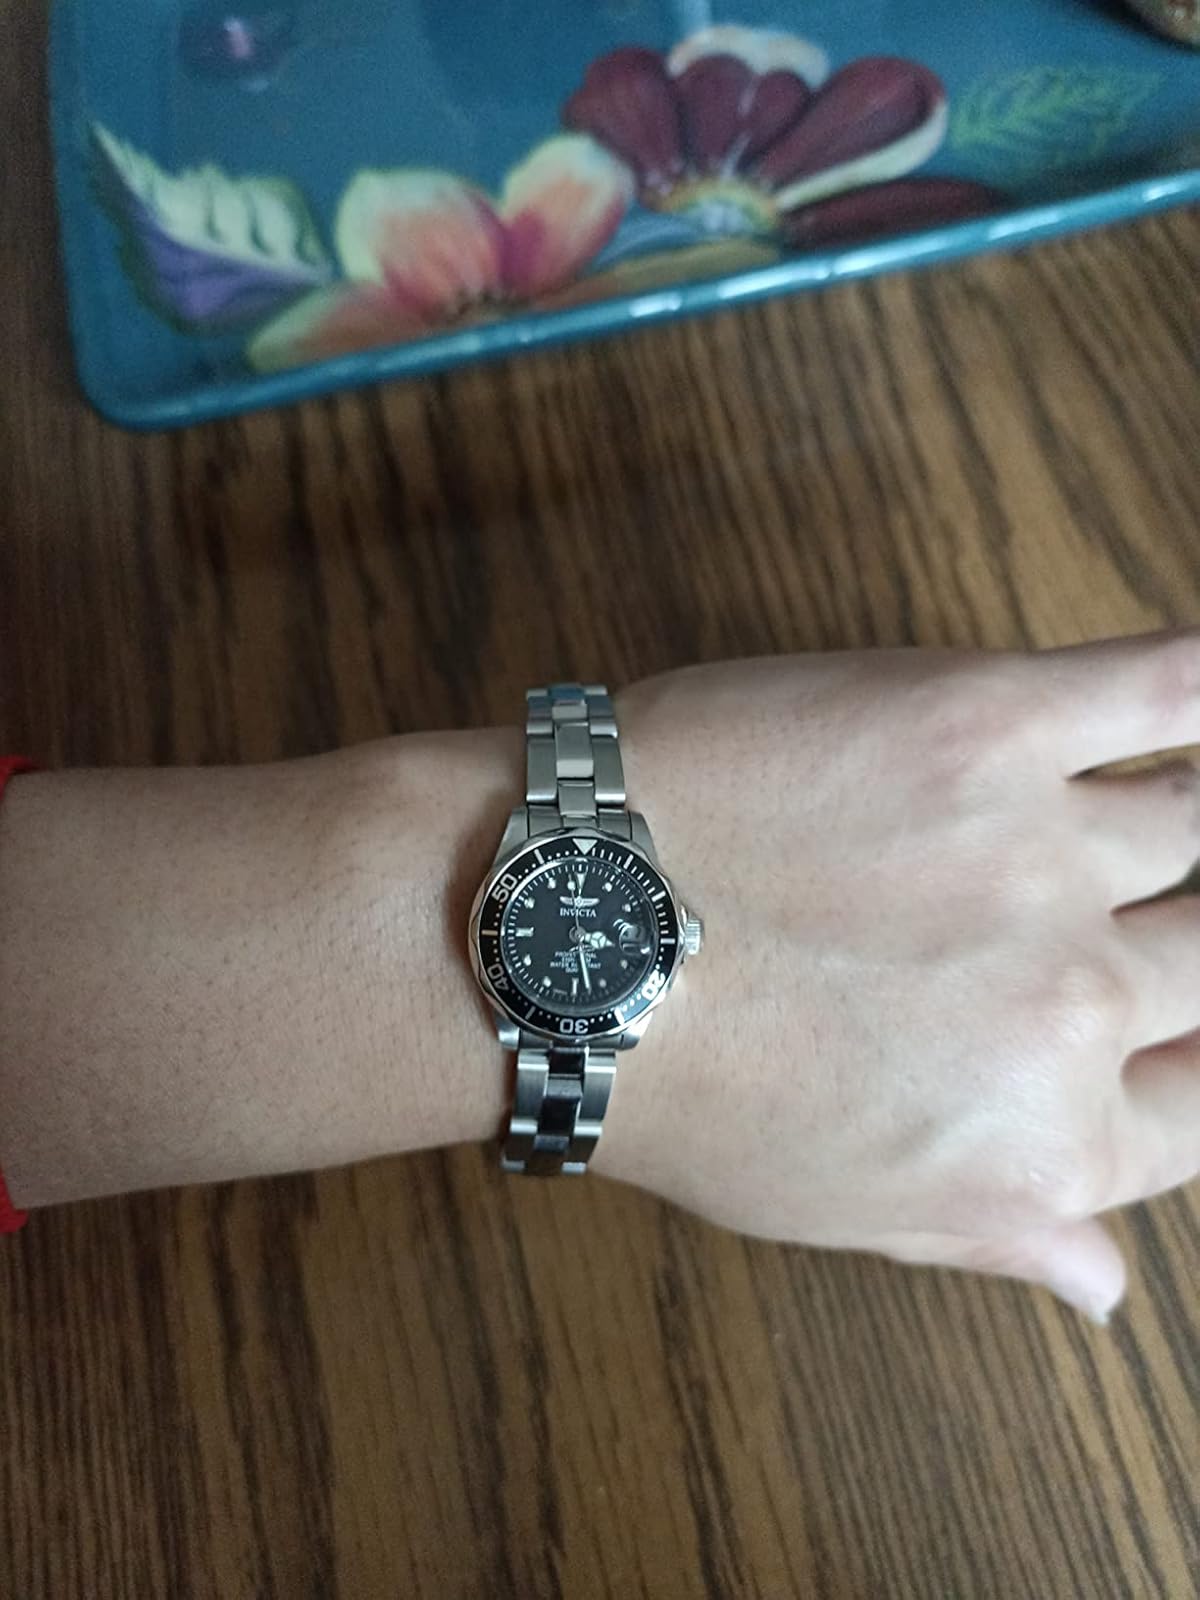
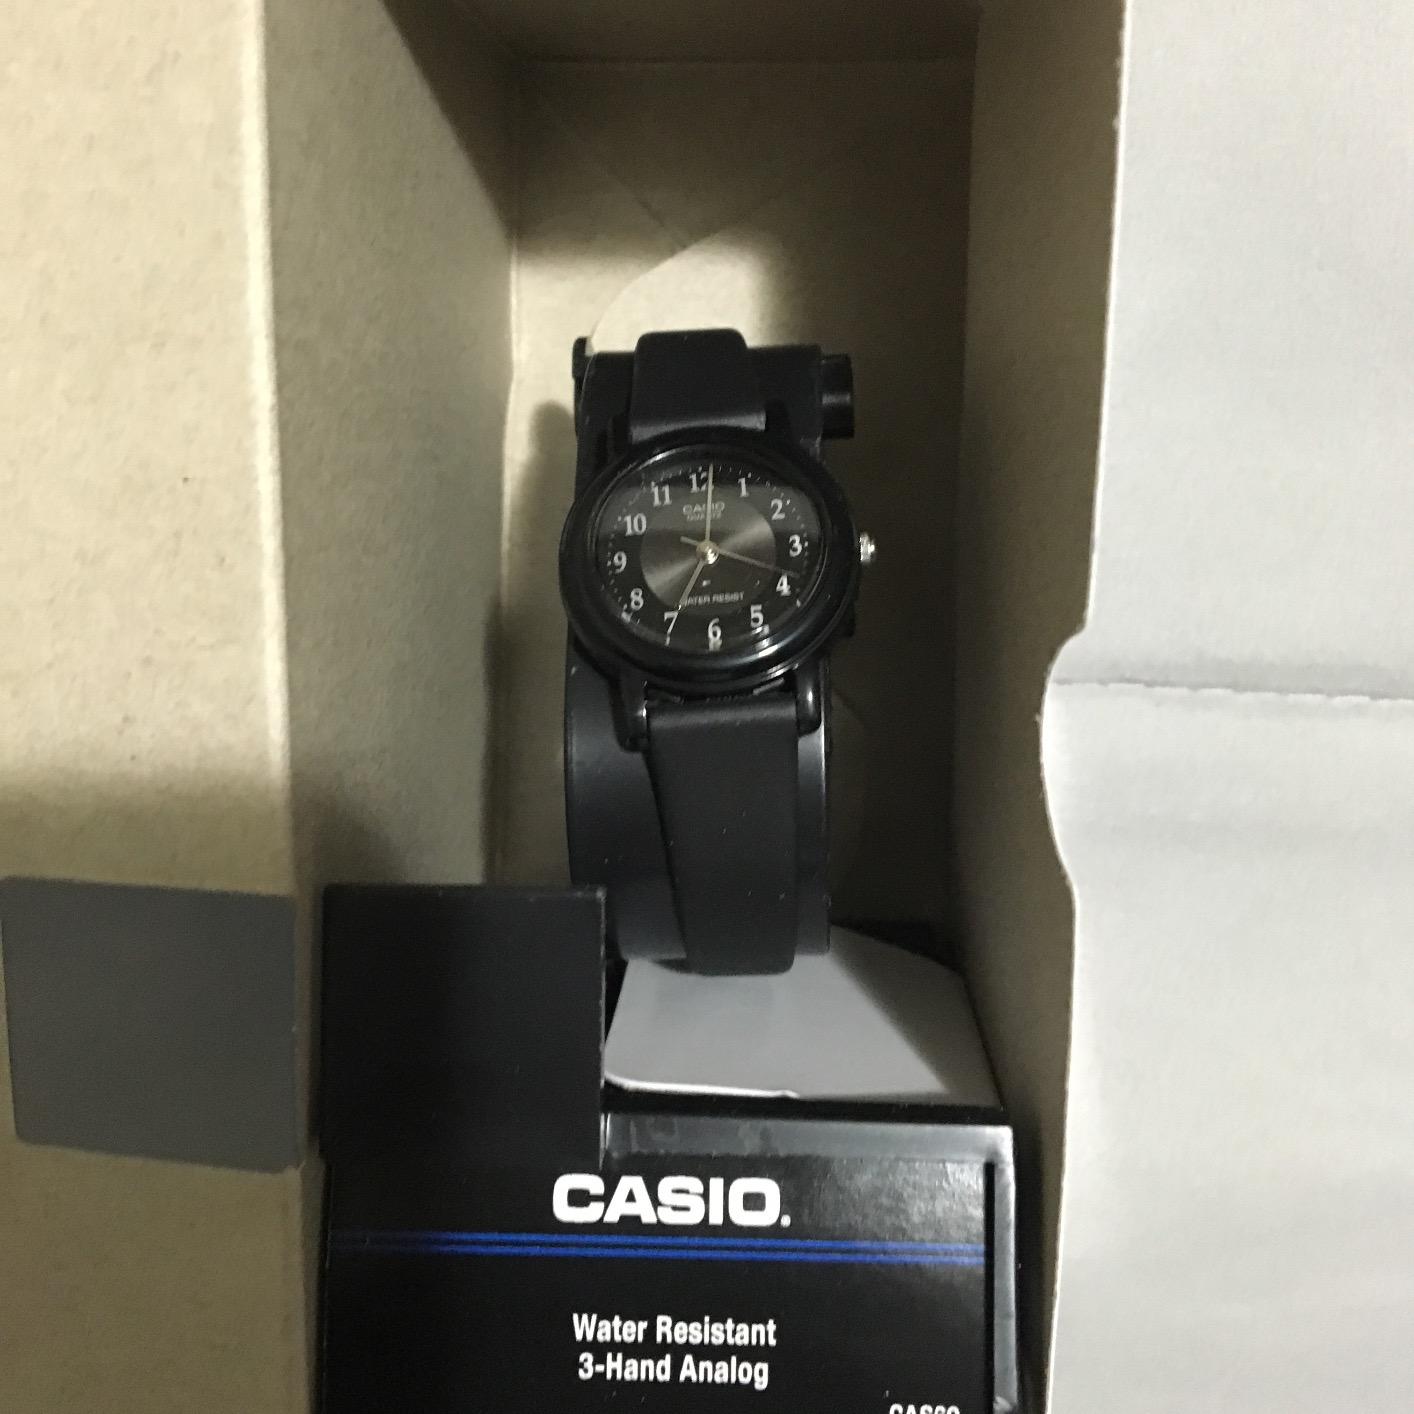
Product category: accessories_watch
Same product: no